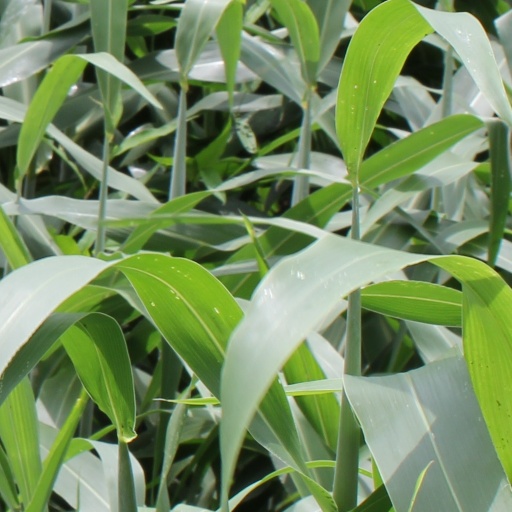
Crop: sorghum